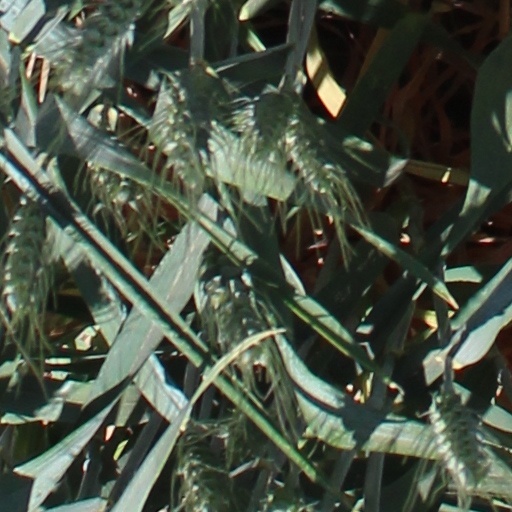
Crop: wheat